Dinamo Stadium (Minsk)

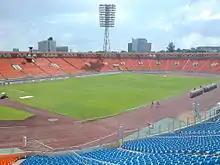
Dinamo Stadium in 2008.

Dinamo Stadium was constructed and opened in 1934 and then expanded in 1939. It was destroyed during the Second World War and rebuilt during the years 1947–1954. It was further renovated during 1978–1980 in preparation for 1980 Summer Olympics. In October 2012, the stadium was closed for major reconstruction works. It was reopened in December 2017 as a soccer-specific stadium, in time for the 2019 European Games.